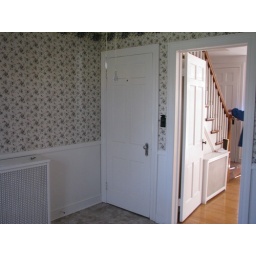
Basement door in kitchen